Larry Gatlin & the Gatlin Brothers

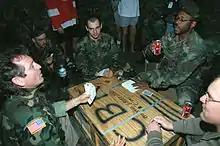
Gatlin (left) playing cards with Seabees in Croatia after a performance in 1995

After more than a decade of singing together, in December 1992, the Gatlin Brothers embarked on a farewell tour before retiring to their own theater in Myrtle Beach, South Carolina. Gatlin starred in the Broadway production of "The Will Rogers Follies". In 1994, Gatlin and his brothers opened a 2,000-seat theater in Myrtle Beach. In 1995, he played himself in the television movie about Dottie West's life, "Big Dreams & Broken Hearts: The Dottie West Story". West had been killed four years earlier in an automobile accident.